2009 World Touring Car Championship

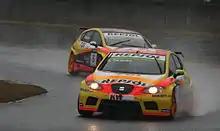
Gabriele Tarquini won the Drivers' Championship and SEAT won the Manufacturers' Championship.

The 2009 World Touring Car Championship season was the sixth FIA World Touring Car Championship season, the fifth since its 2005 return. It began on 8 March, and ended on 22 November, after twenty-four races. The championship, which was reserved for Super 2000 Cars and Diesel 2000 Cars, comprised two titles, the FIA World Touring Car Champion for Drivers and the FIA World Touring Car Champion for Manufacturers.